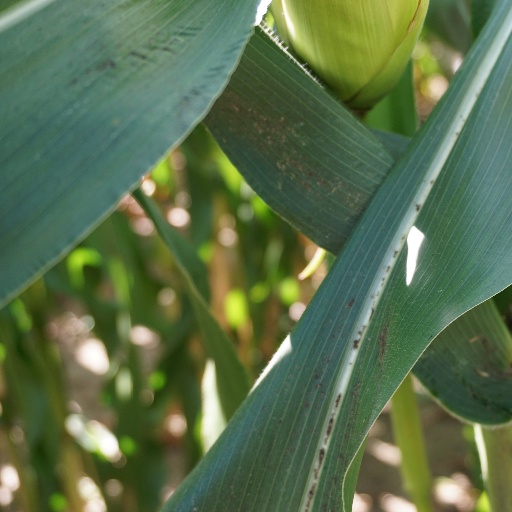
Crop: maize; corn